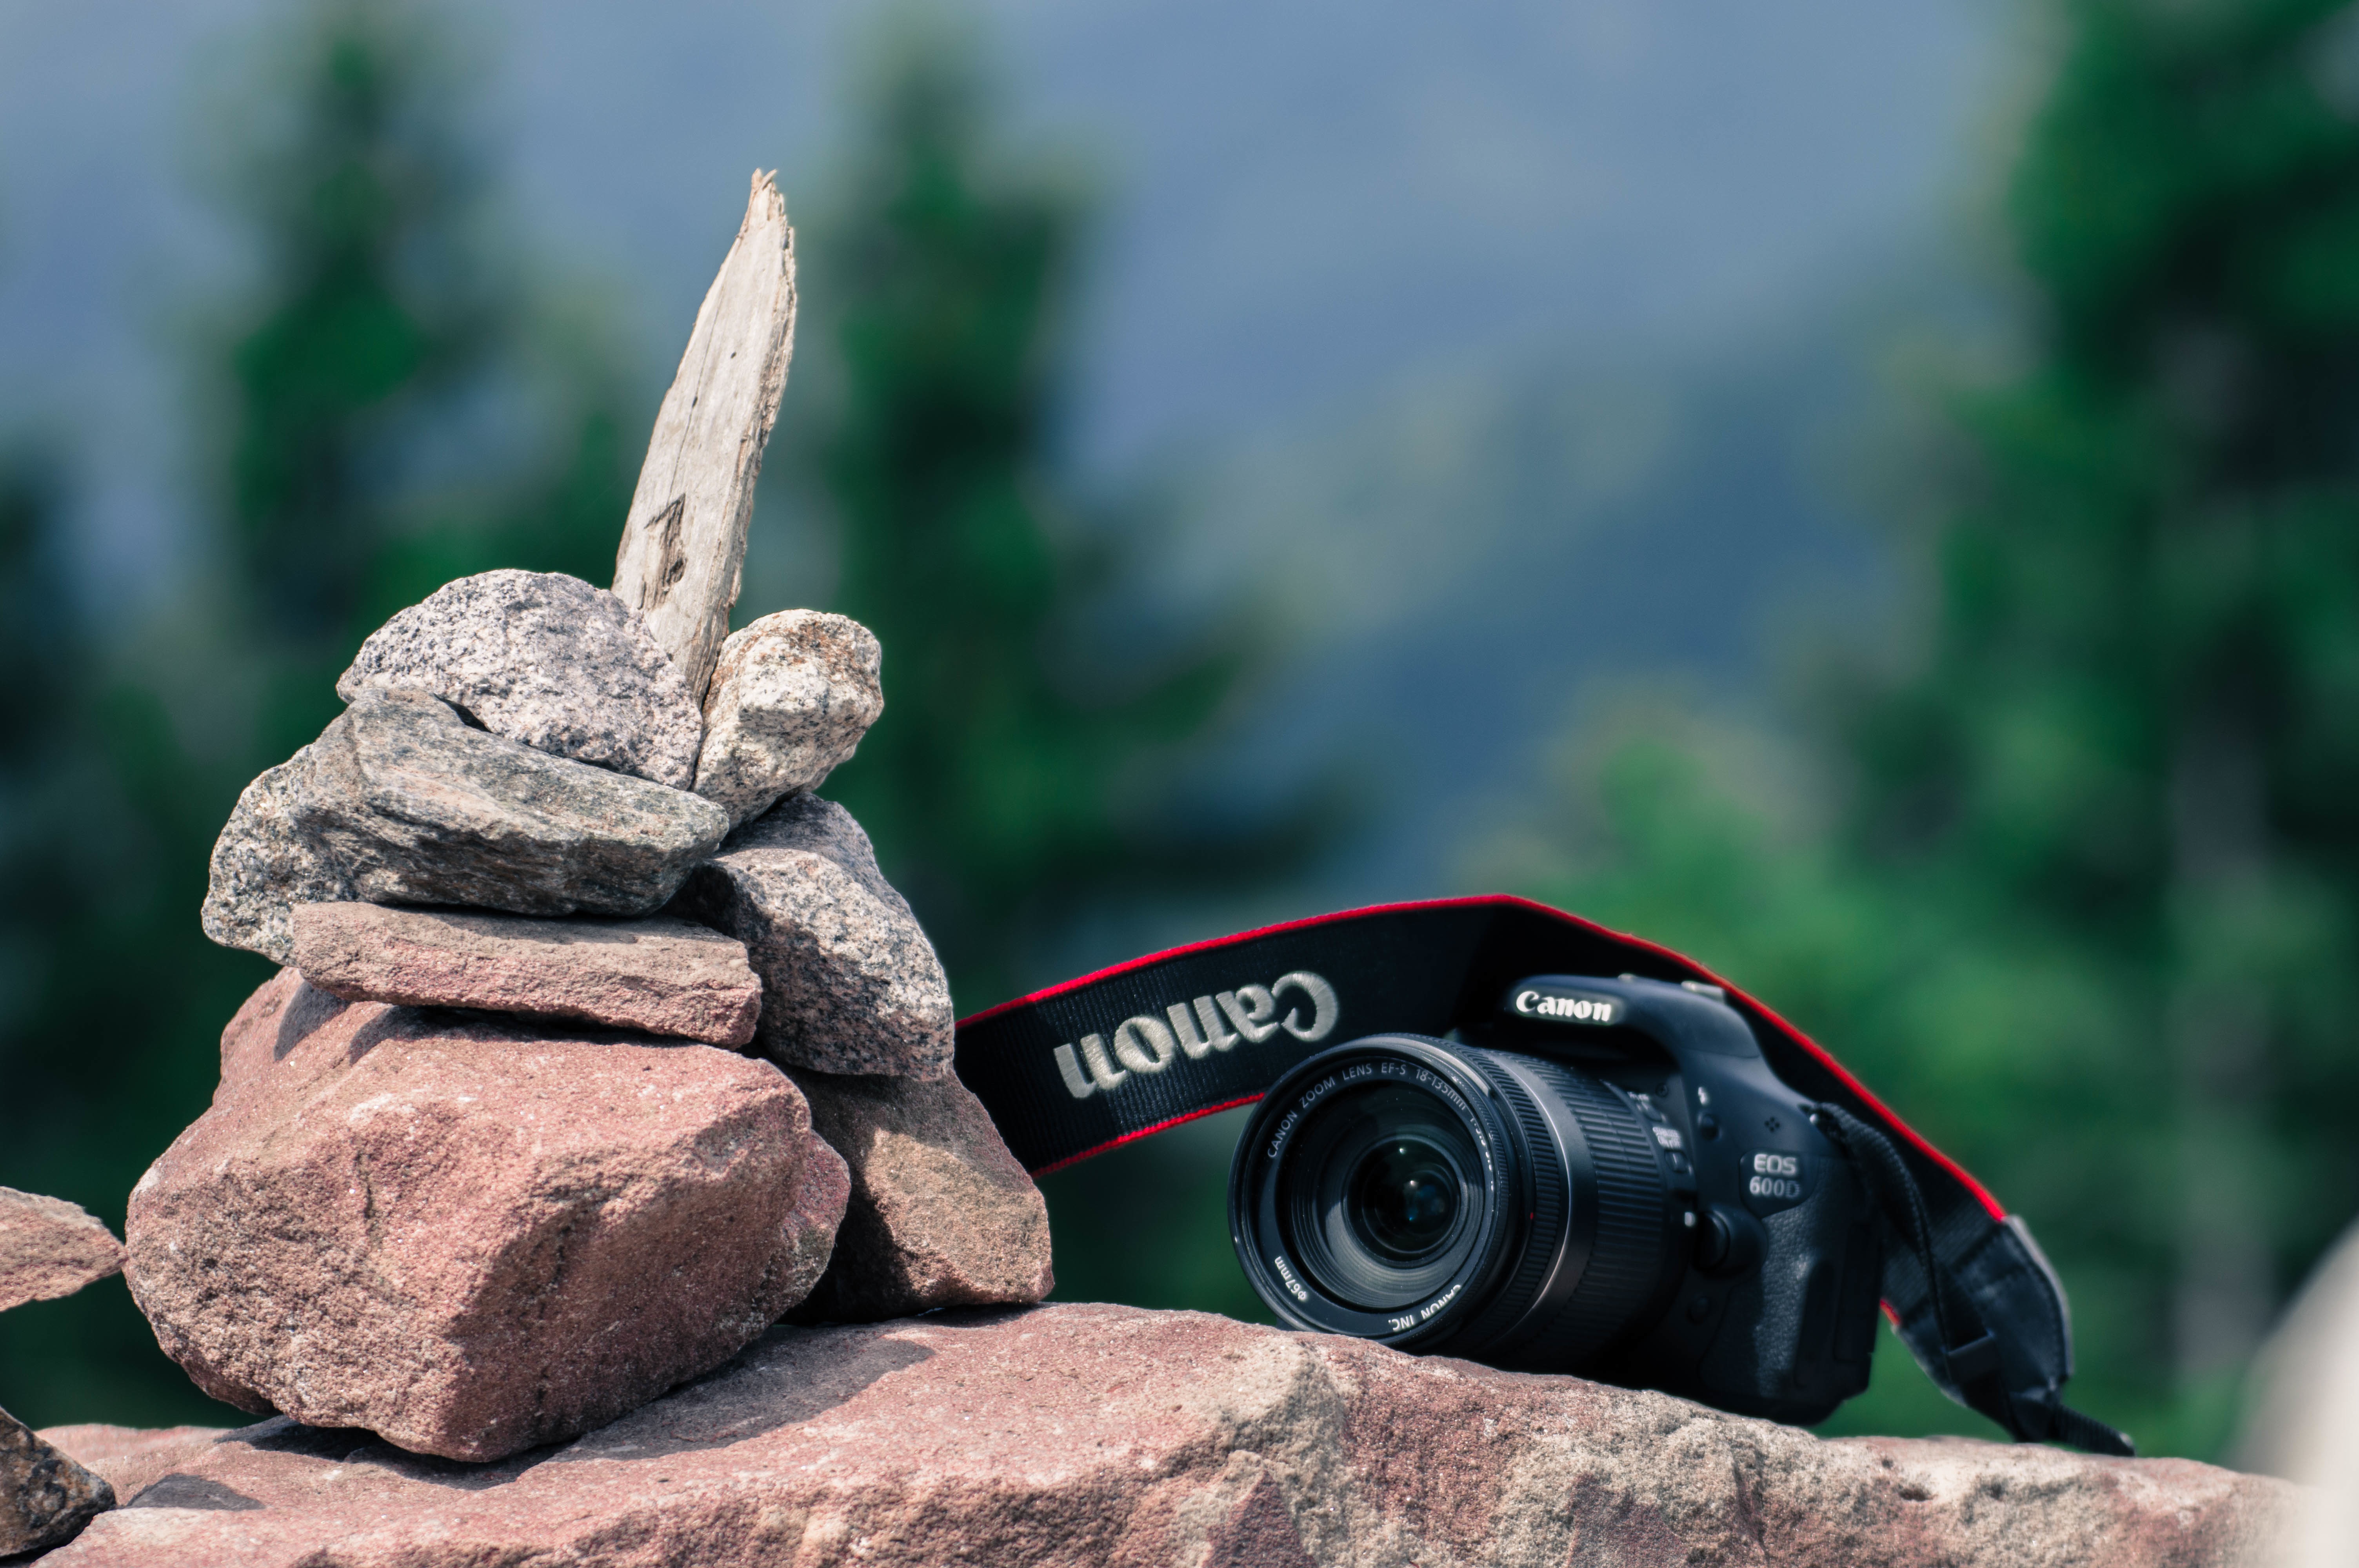
material, single lens reflex camera